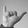
ASL letter: Y